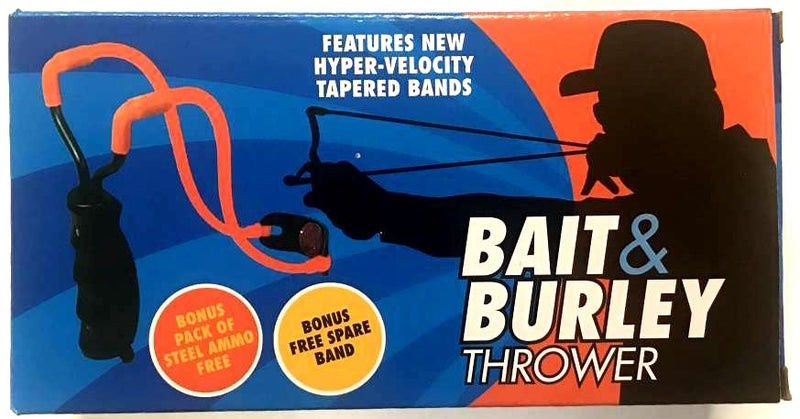
BAIT & BURLEY THROWER
Powerful moulded pistol grip styled Burley Thrower for precision accurancy. Strong power rubber
Brand: THE ADELAIDE GUN SHOP PTY LTD
Category: Sporting Goods > Outdoor Recreation > Fishing > Fishing Hook Removal Tools > Bait Guns